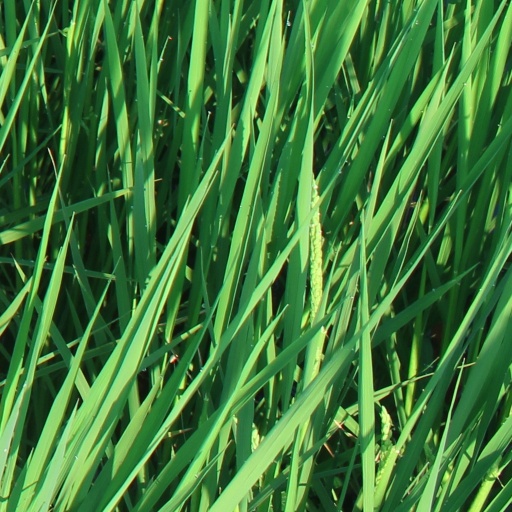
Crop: rice